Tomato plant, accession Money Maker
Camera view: bottom (45 deg); turntable rotation: 120 degrees
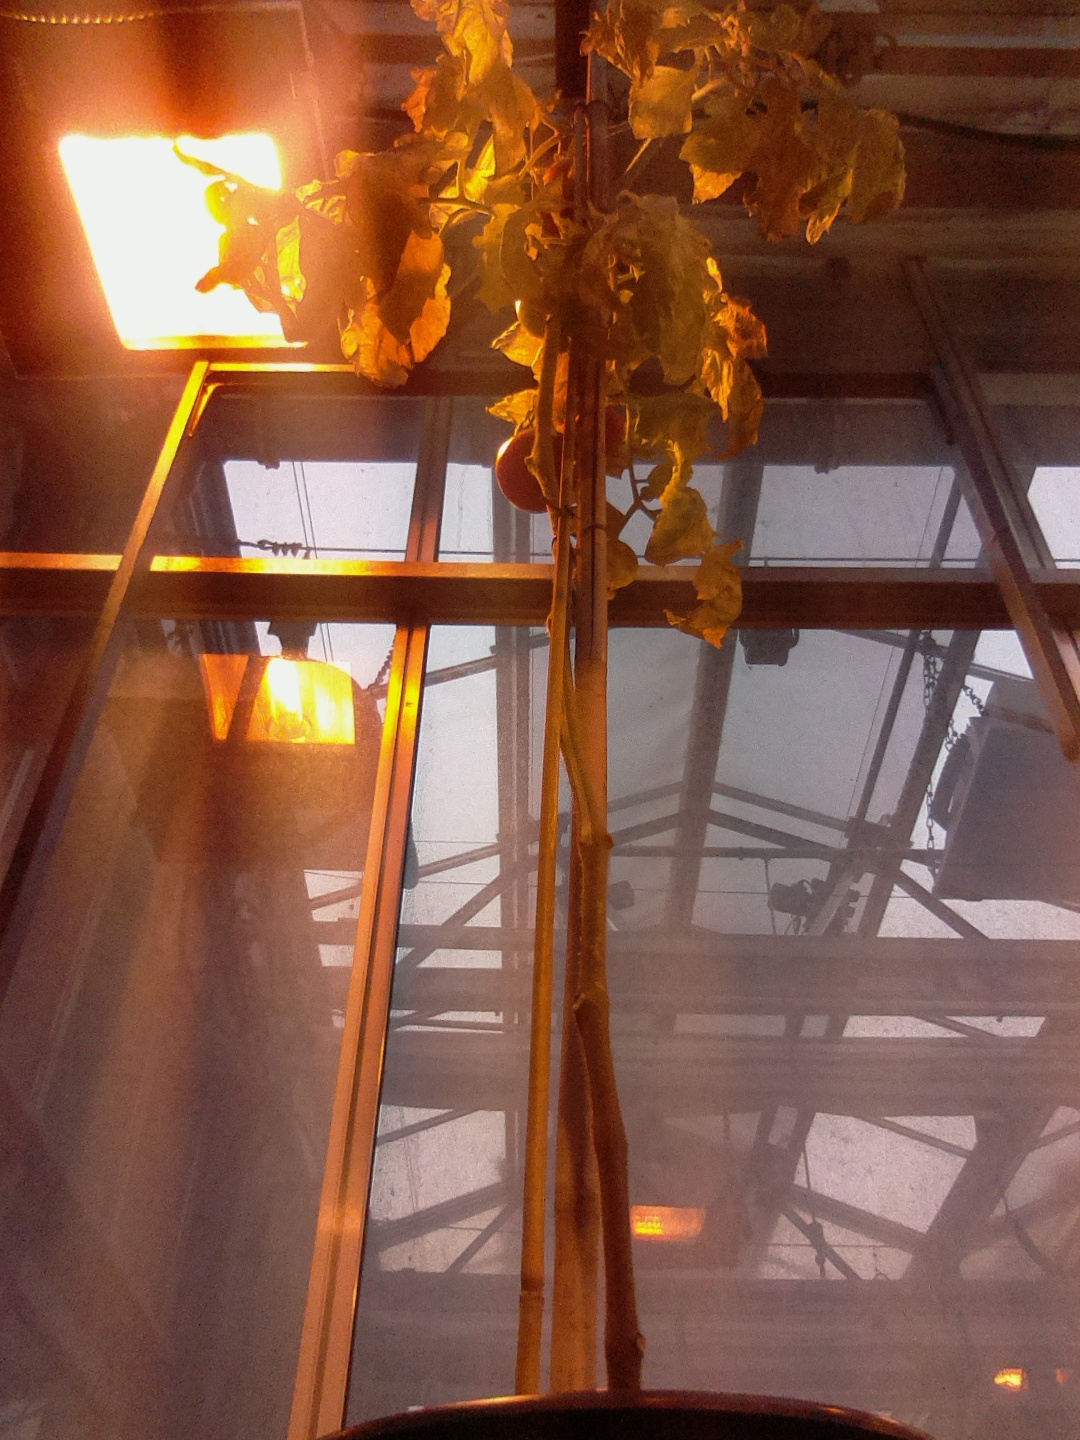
BBCH growth stage 87: 70%-80% of fruits show typical fully ripe color